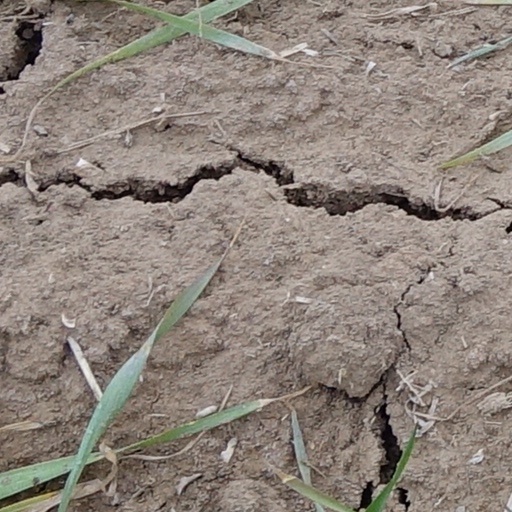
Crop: wheat